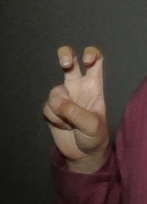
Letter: toot